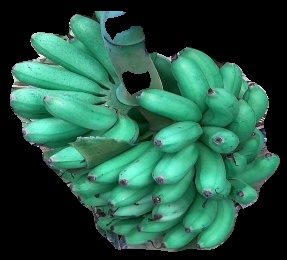
Variety: rasbale
Grade: grade1